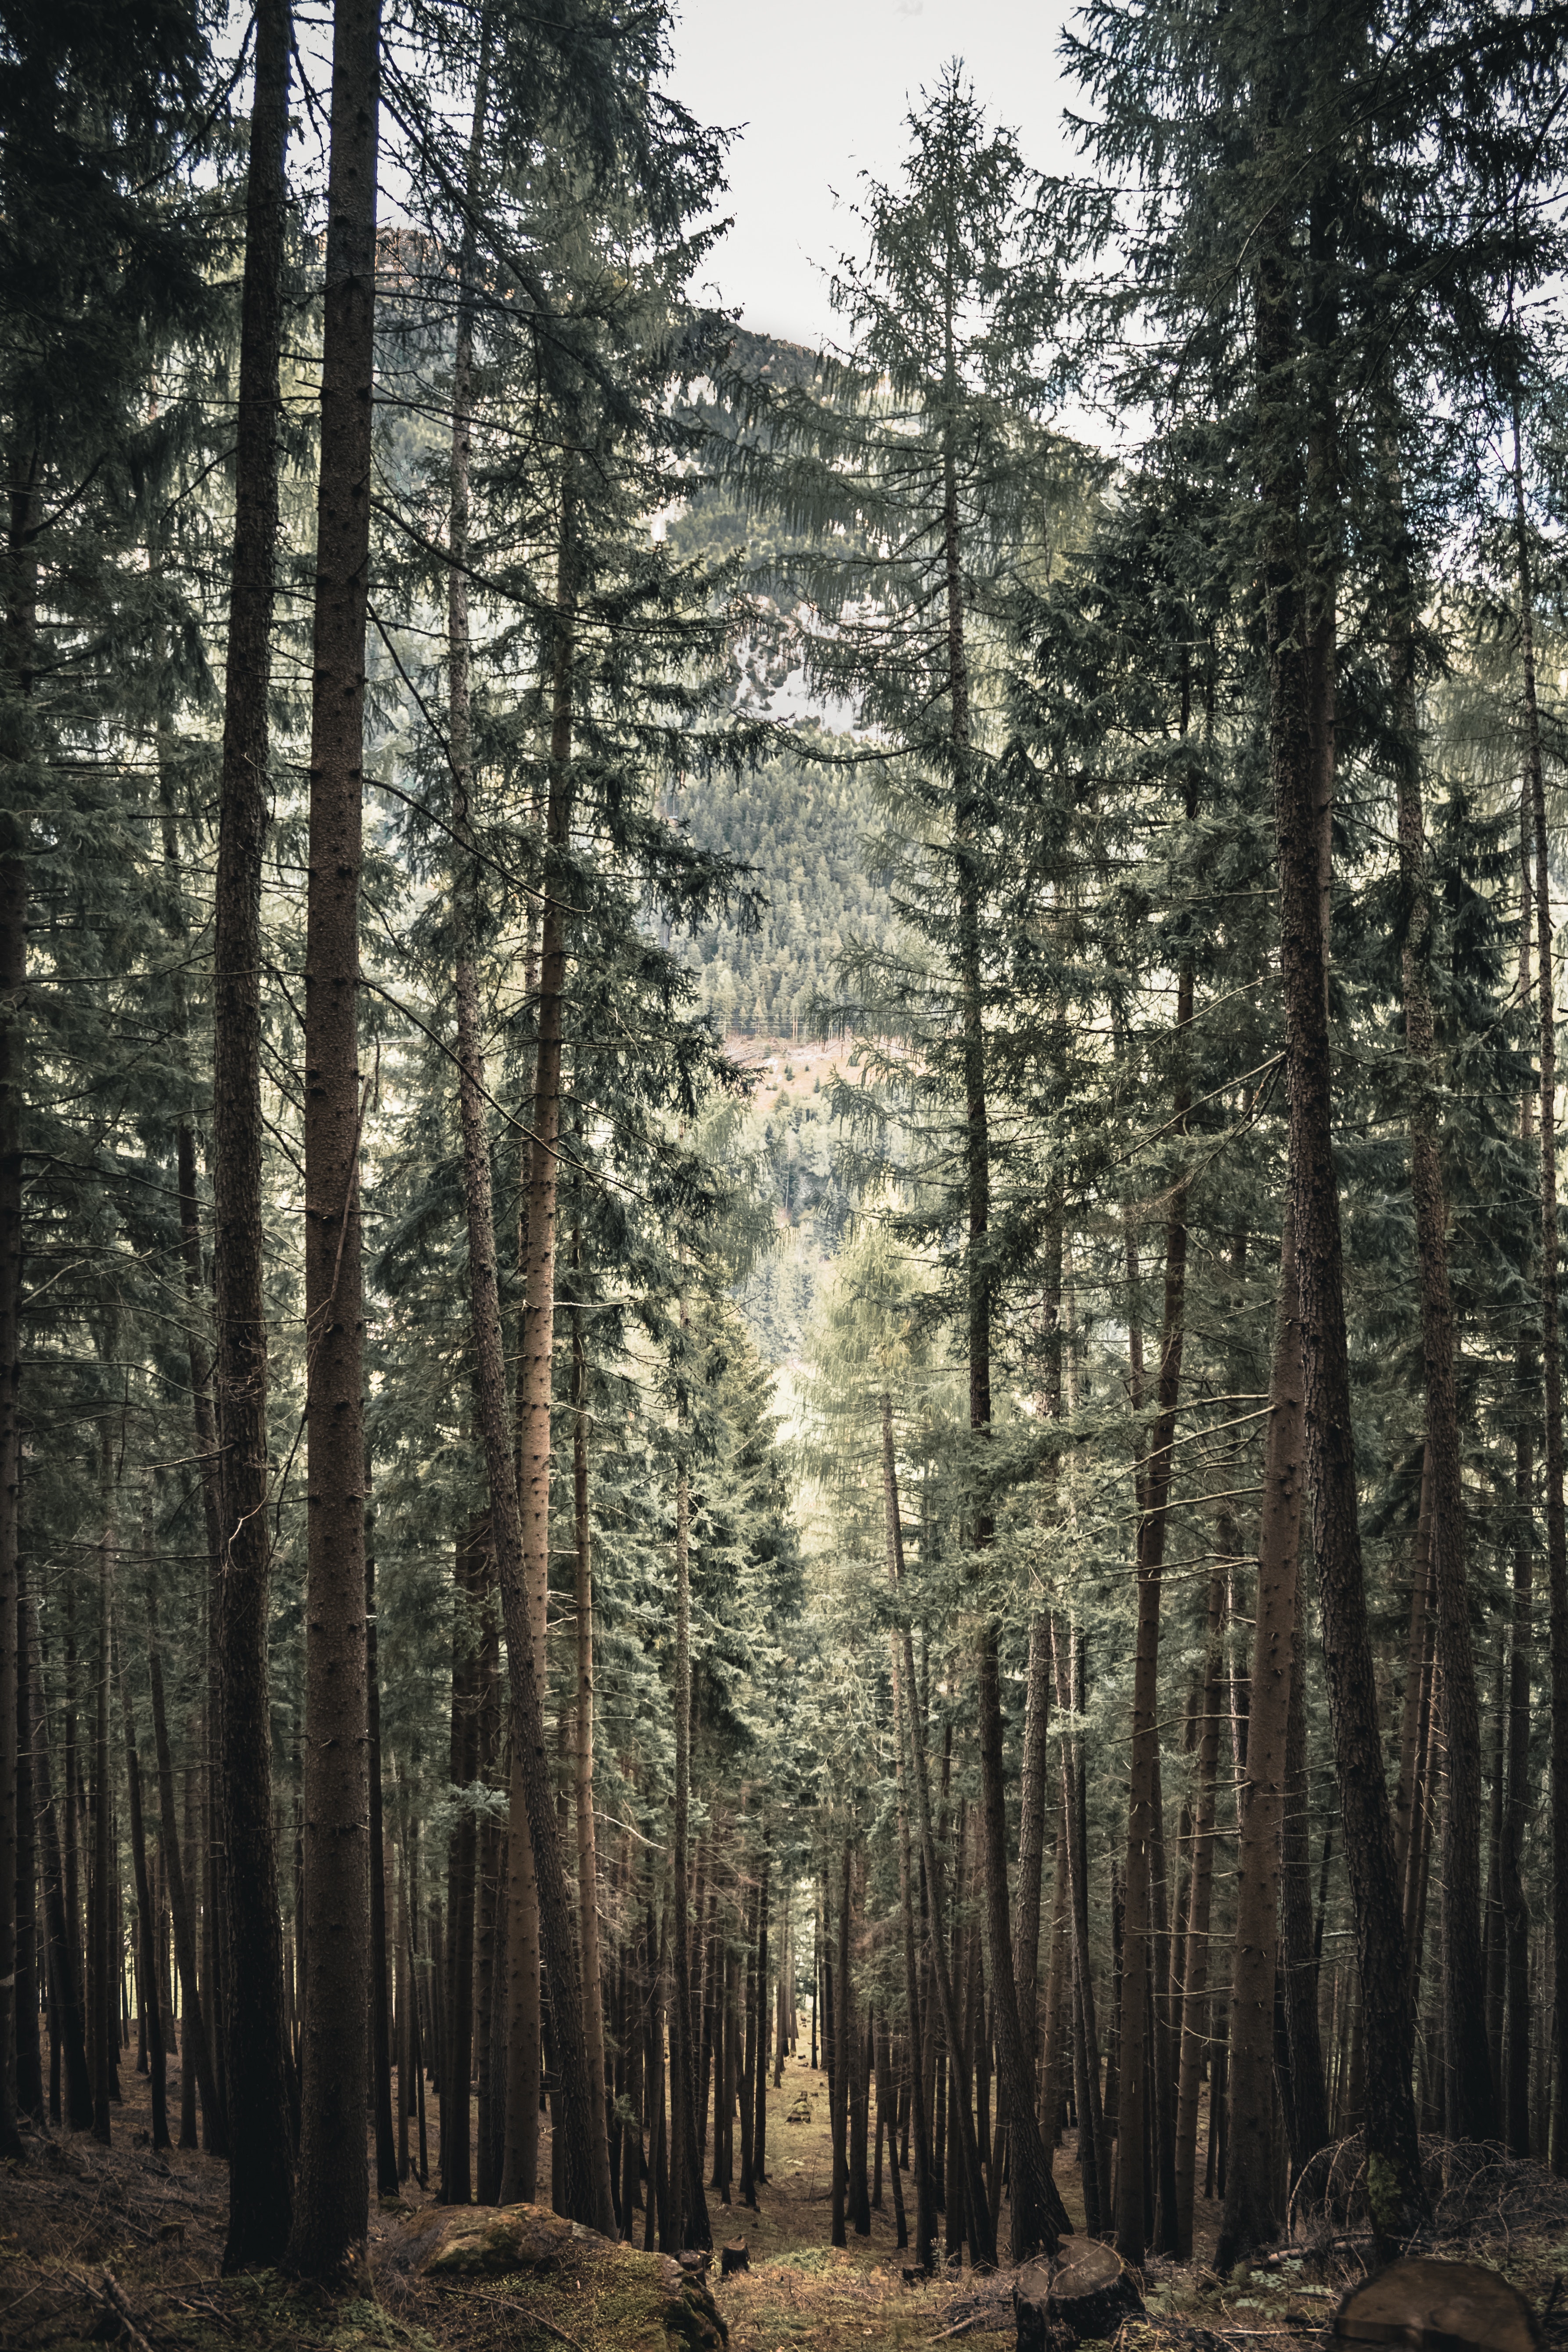
tree, spruce fir forest, forest, tropical and subtropical coniferous forests, red pine, old growth forest, natural environment, shortleaf black spruce, nature, Northern hardwood forest, sugar pine, grove, natural landscape, biome, temperate broadleaf and mixed forest, temperate coniferous forest, woody plant, lodgepole pine, woodland, atmospheric phenomenon, nature reserve, wilderness, plant, trunk, oregon pine, American larch, wood, redwood, Bigtree, conifer, valdivian temperate rain forest, sky, pine family, larch, fir, pine, sunlight, Georgia pine, plant community, branch, national park, deciduous, spruce